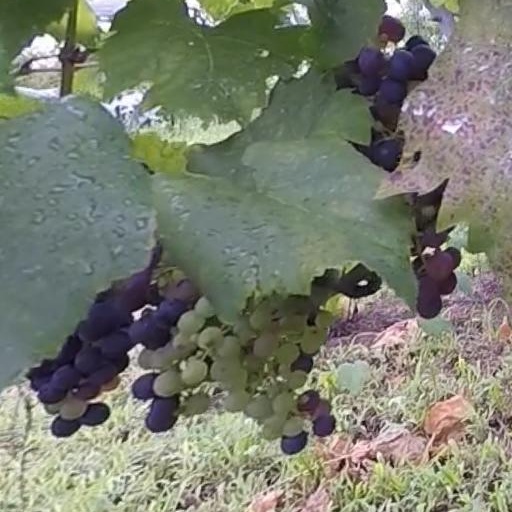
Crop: grape